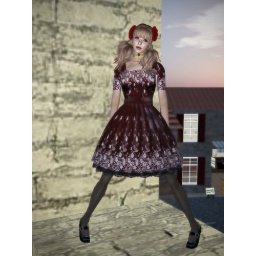
This cute dress is made by Sherry Otsuka in ***Ambrosia*** dress shop. totally gooooood! My inventory's name is &amp;quot;***Ambrosia***Fall chic/red&amp;quot;.